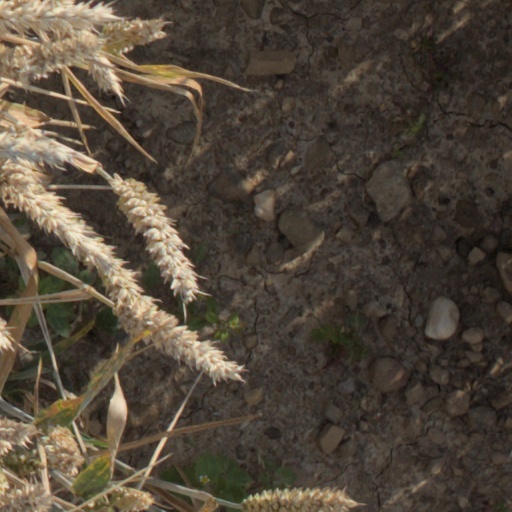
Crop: wheat